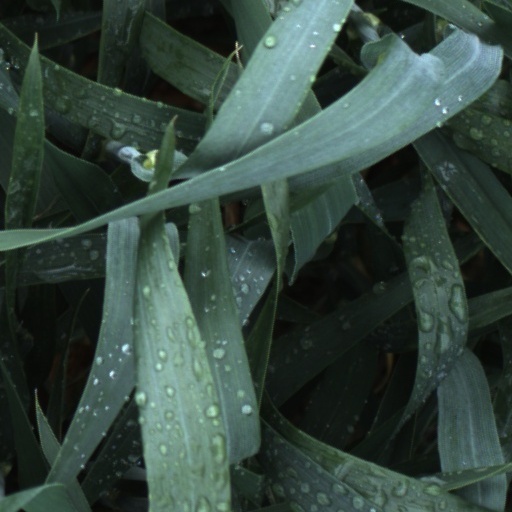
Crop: wheat